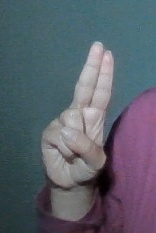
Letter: taa